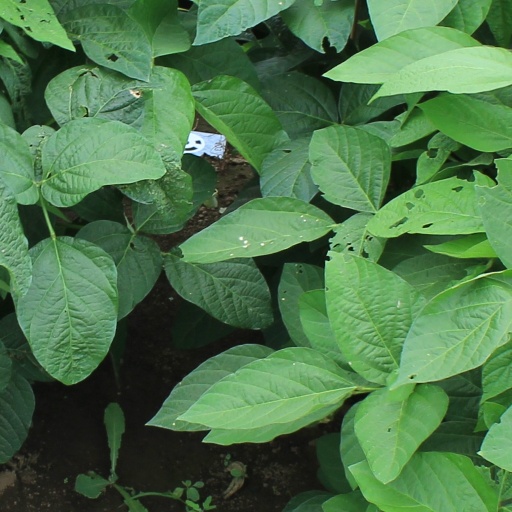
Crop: soybean